Sky position (RA, Dec in degrees): 48.478, -1.113
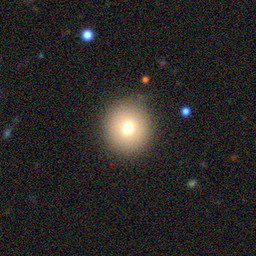
Galaxy morphology: Round Smooth Galaxies